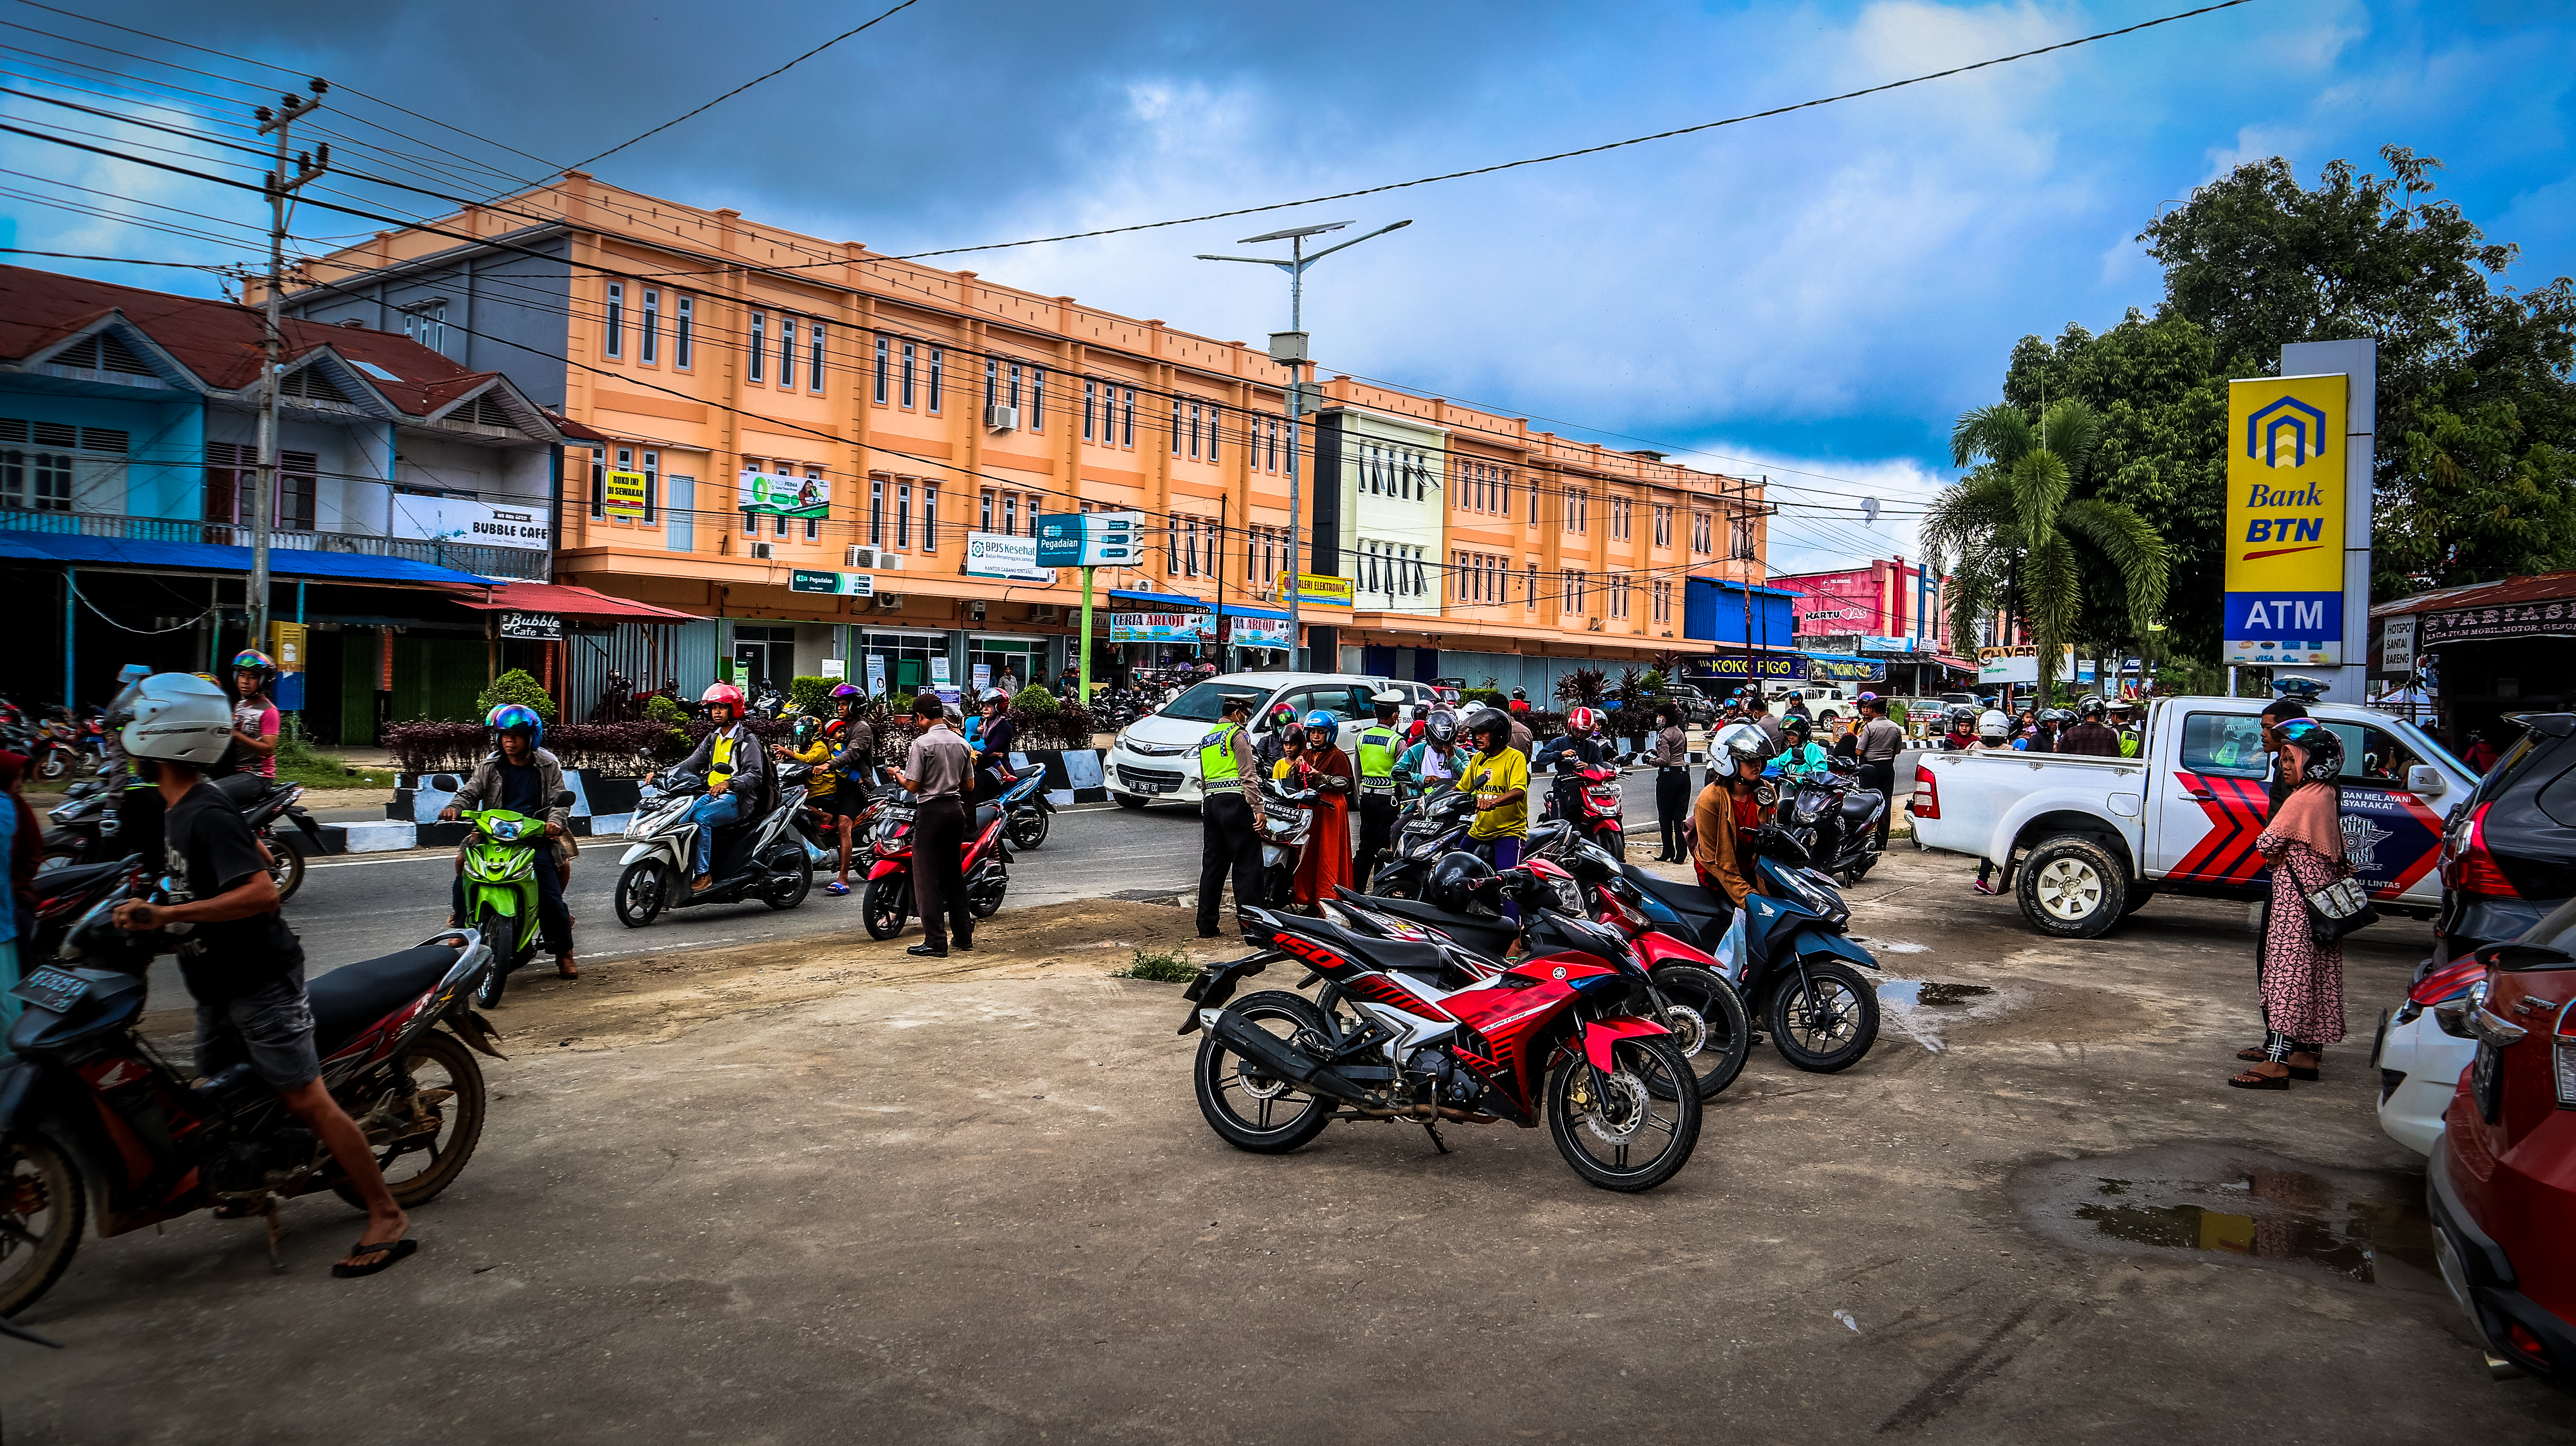
photography, street, motorcycle, land vehicle, motorcycling, vehicle, road, mode of transport, urban area, town, transport, car, city, neighbourhood, tree, downtown, tours, traffic